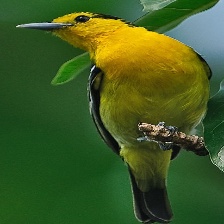
Species: COMMON IORA
Scientific name: AEGITHINA TIPHIA